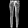
Label: Trouser